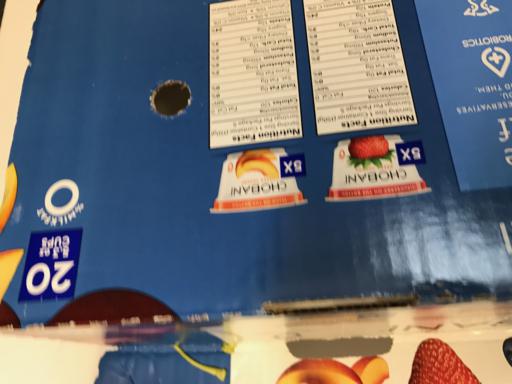
Label: cardboard